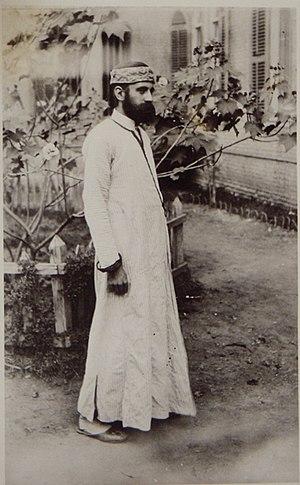
BERNARD Emile, au Caire, c. 1896 (Inha)